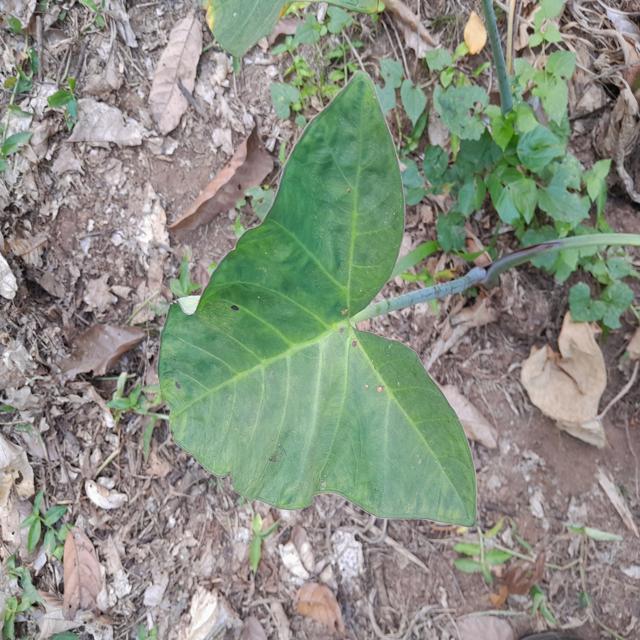
Label: Healthy